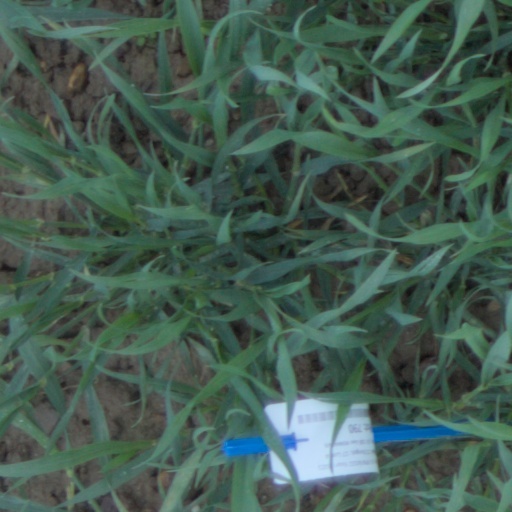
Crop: wheat